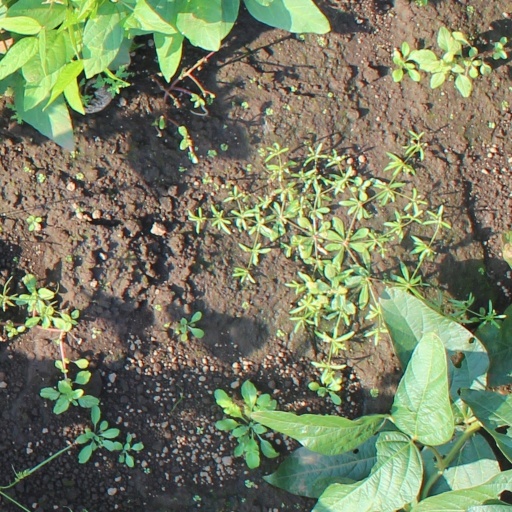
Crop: soybean